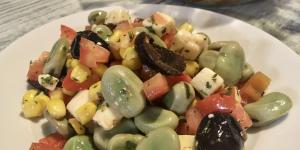
soltero de queso